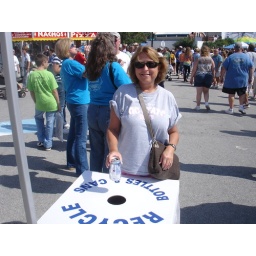
A plastic bottle recycling promise at the 2009 Seafood Festival in Morehead City NC (10/3/2009)